Puerto Plata, Dominican Republic

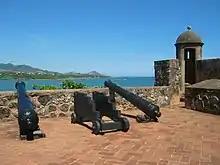
The Fortaleza San Felipe

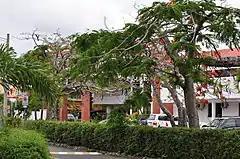
Puerto Plata, Dominican Republic streets.

Since the founding of La Isabela, the first village in the New World, on January 2, 1494, Puerto Plata has been a town of firsts in the Americas. Historians are not clear on the exact year of Puerto Plata's founding. Emilio Rodríguez Demorizi, Américo Lugo, Jose Bordonada, and Samuel Hazard give the year 1502 as recorded by Nicolás of Ovando. Dr. Llenas affirmed that it was 1503. Dr. Joaquín Marino Incháustegui, in his Dominican history records, cites 1504. Dr. Manuel Arturo Roca Batlle indicates that the city was founded in 1505. The historians Alonso Rodriguez Demorizi (brother of Emilio) and Jacinto Gimbernard assert that it was in the year 1496, and Padre Español said it was in 1506.